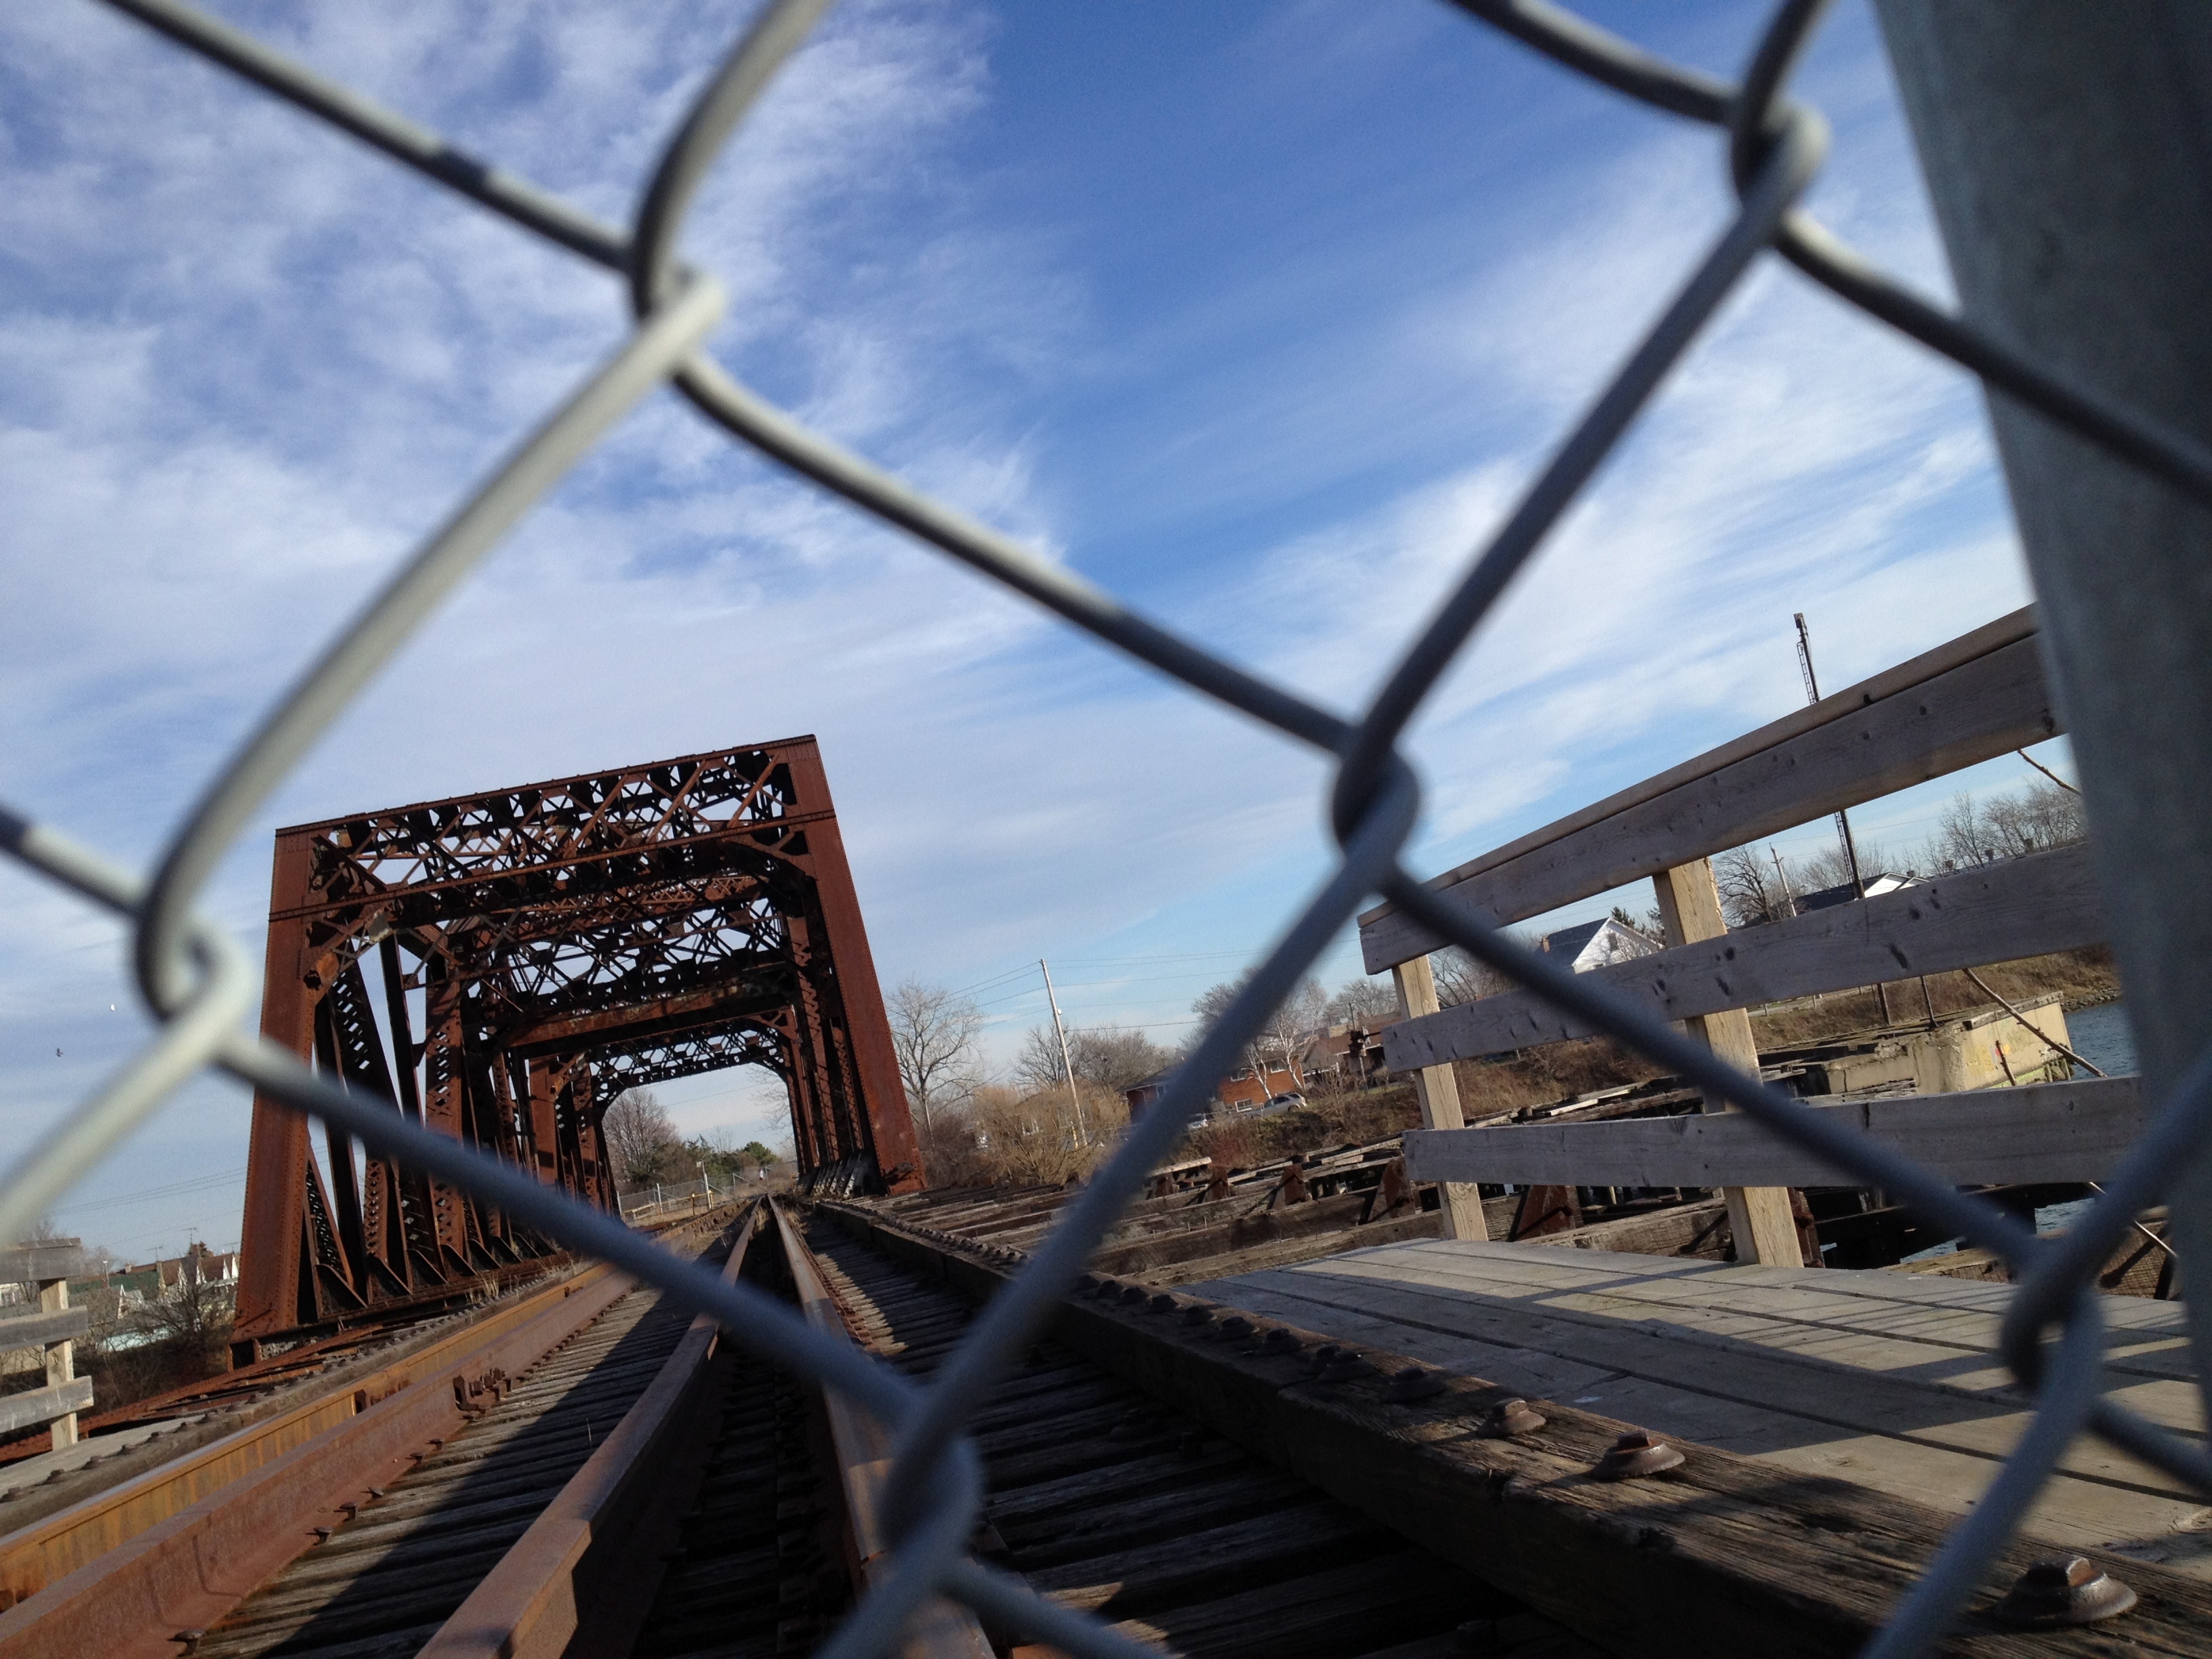
track, bridge, roof, industry, unplugd